Old master print

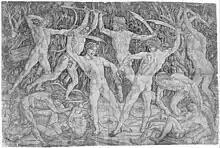
Antonio del Pollaiuolo, "Battle of the Nudes"

Where German engraving arrived into a still Gothic artistic world, Italian engraving caught the very early Renaissance, and from the start the prints are mostly larger, more open in atmosphere, and feature classical and exotic subjects. They are less densely worked, and usually do not use cross-hatching. From about 1460–1490 two styles developed in Florence, which remained the largest centre of Italian engraving. These are called (although the terms are less often used now) the "Fine Manner" and the "Broad Manner", referring to the typical thickness of the lines used. The leading artists in the Fine Manner are Baccio Baldini and the "Master of the Vienna Passion", and in the Broad Manner, Francesco Rosselli and Antonio del Pollaiuolo, whose only print was the "Battle of the Nude Men" (right), the masterpiece of 15th-century Florentine engraving. This uses a new zigzag "return stroke" for modelling, which he probably invented.